Nim Wan

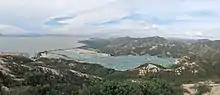
West New Territories Landfill facing Deep Bay.

Nim Wan was a bay between Tsang Tsui and Ha Pak Nai in Tuen Mun District, New Territories, Hong Kong. It approaches Deep Bay with Shekou, Shenzhen at its opposite.